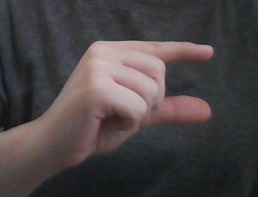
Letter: dal